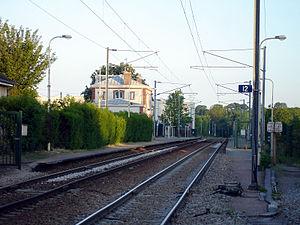
La gare d'Us, Val-d'Oise, France.
La gare d'Us est une gare ferroviaire française de la ligne de Saint-Denis à Dieppe, située sur le territoire de la commune d'Us, dans le département du Val-d'Oise en région Île-de-France.